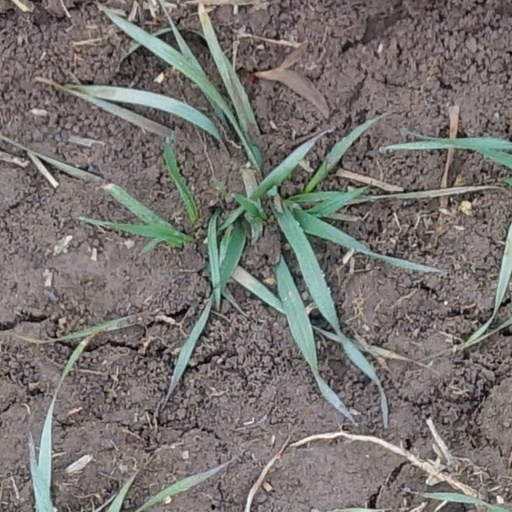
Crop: wheat